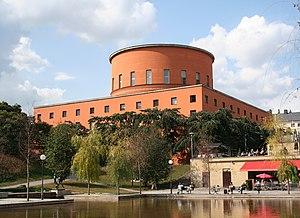
Gunnar Asplund, Bibliothèque, Stockholm